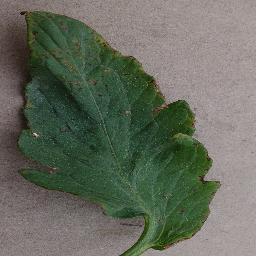
Label: Tomato___Bacterial_spot